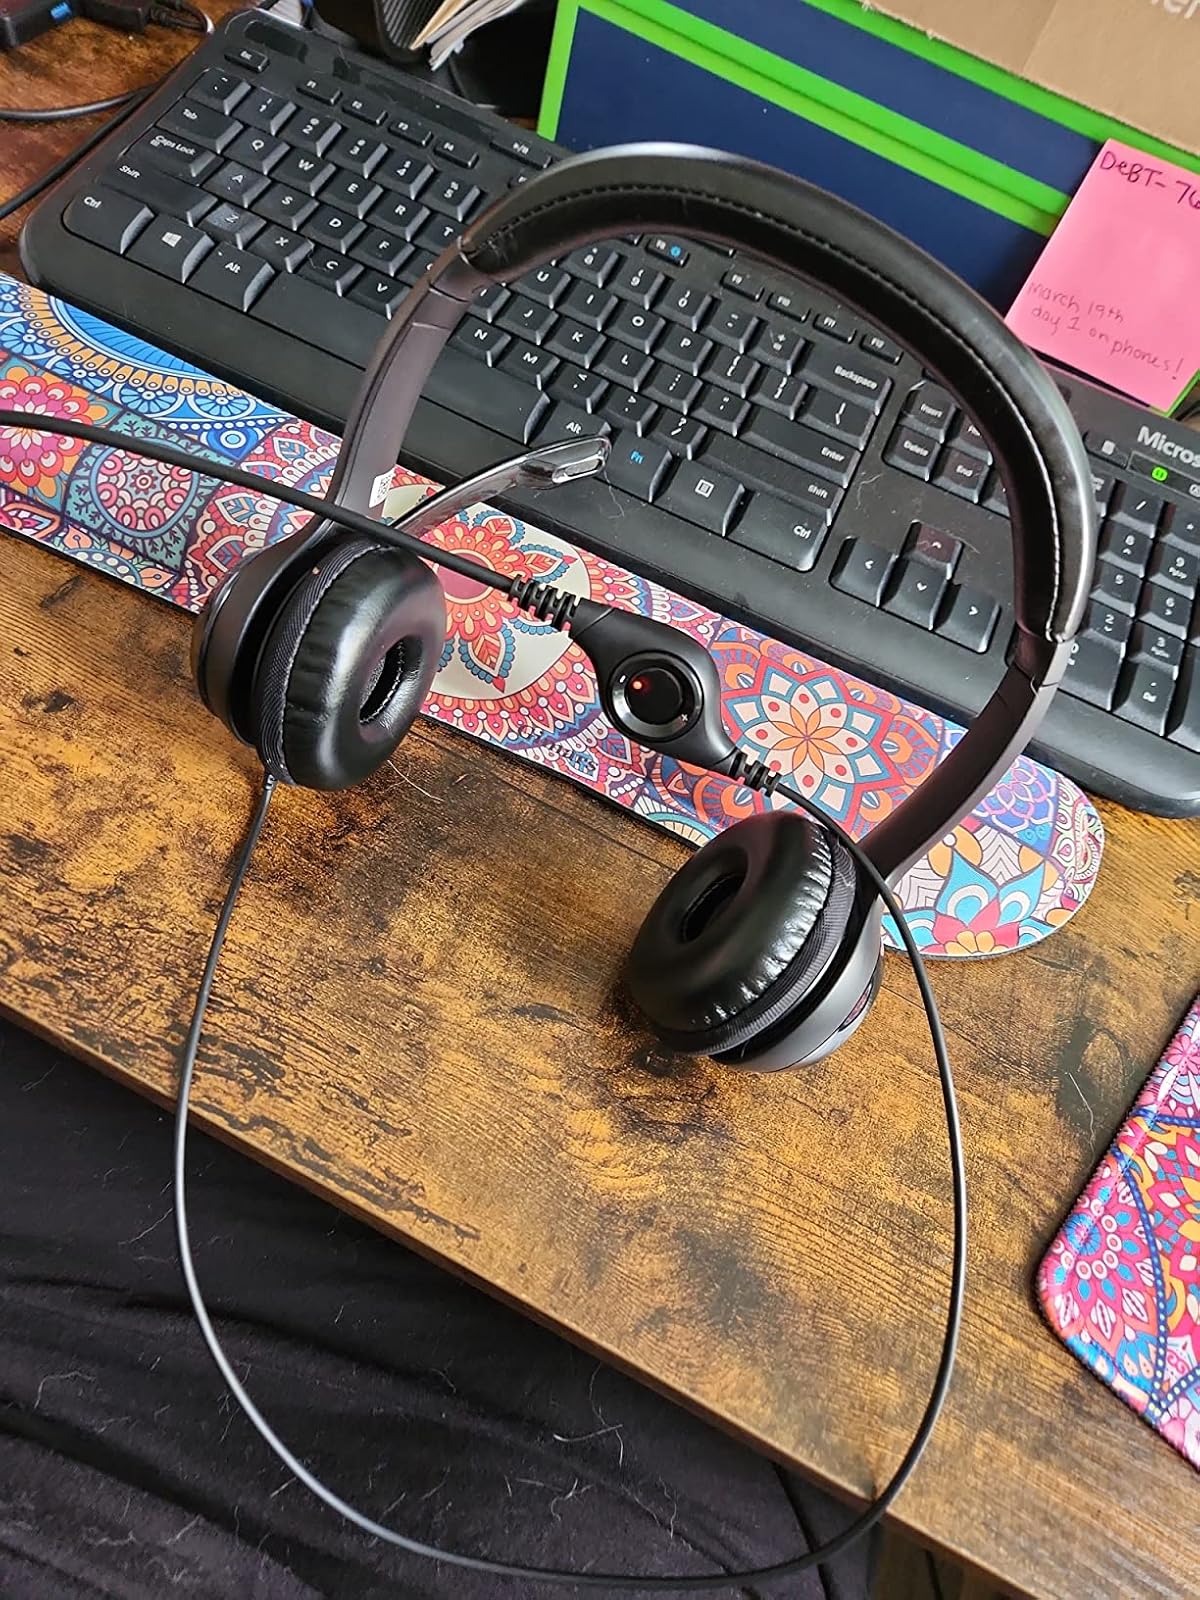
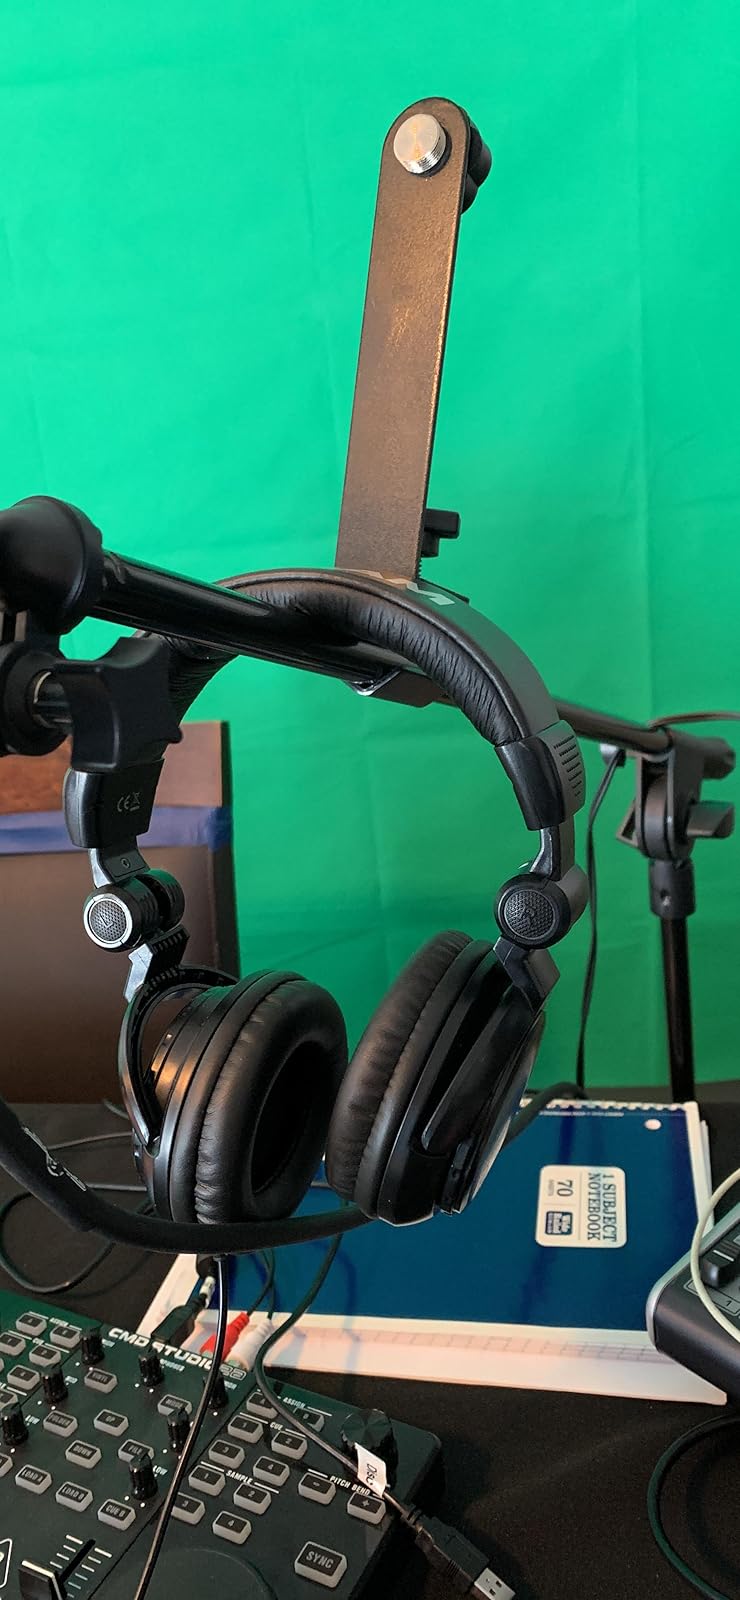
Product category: headphones
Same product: no